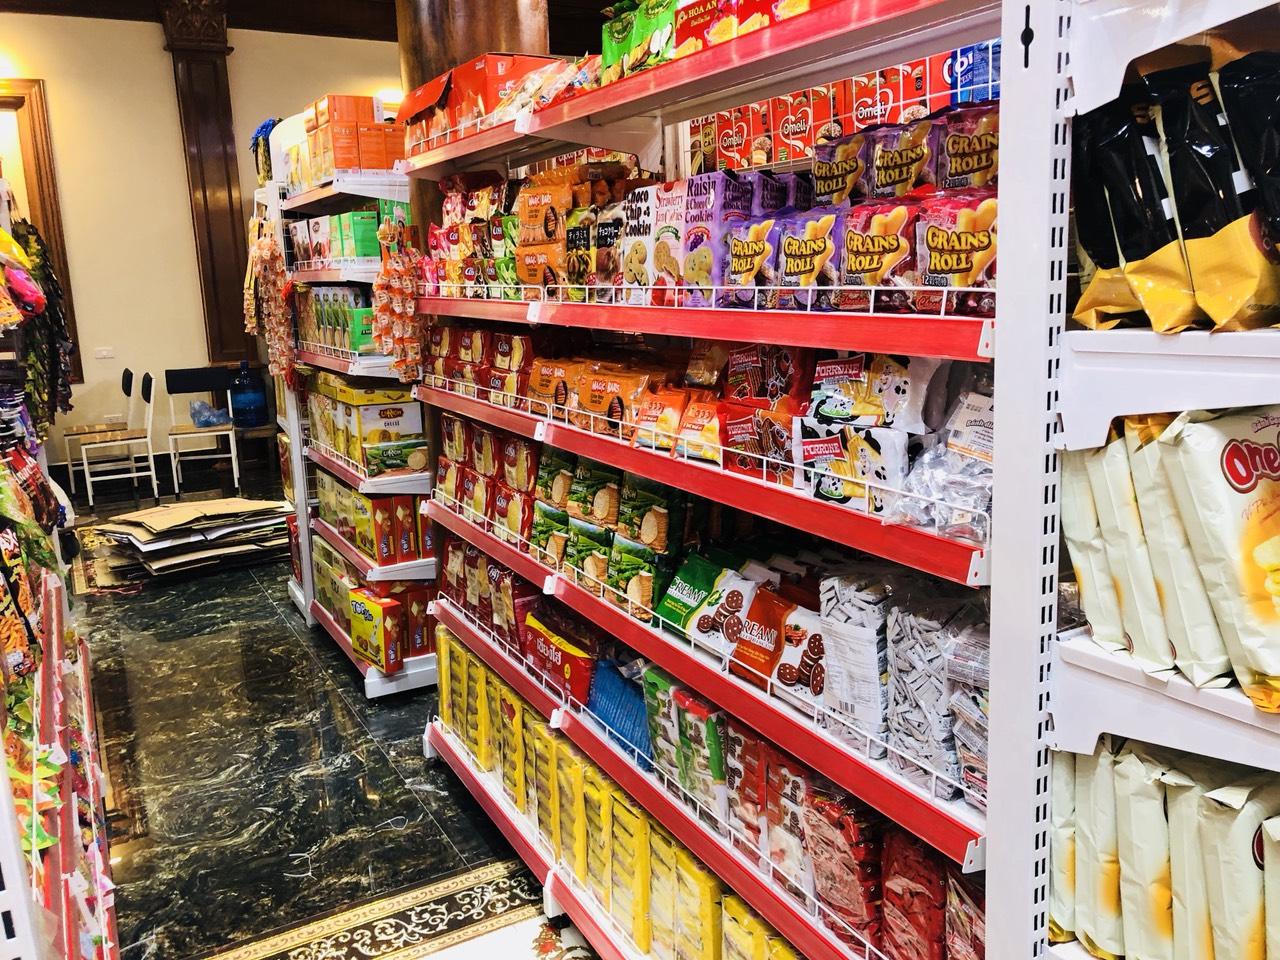
các kệ hàng này có sáu tầng